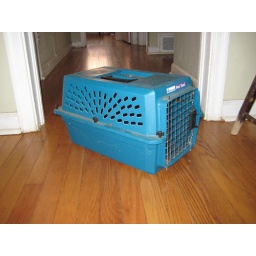
Small cat carrier good for animals under 10lbs. $5